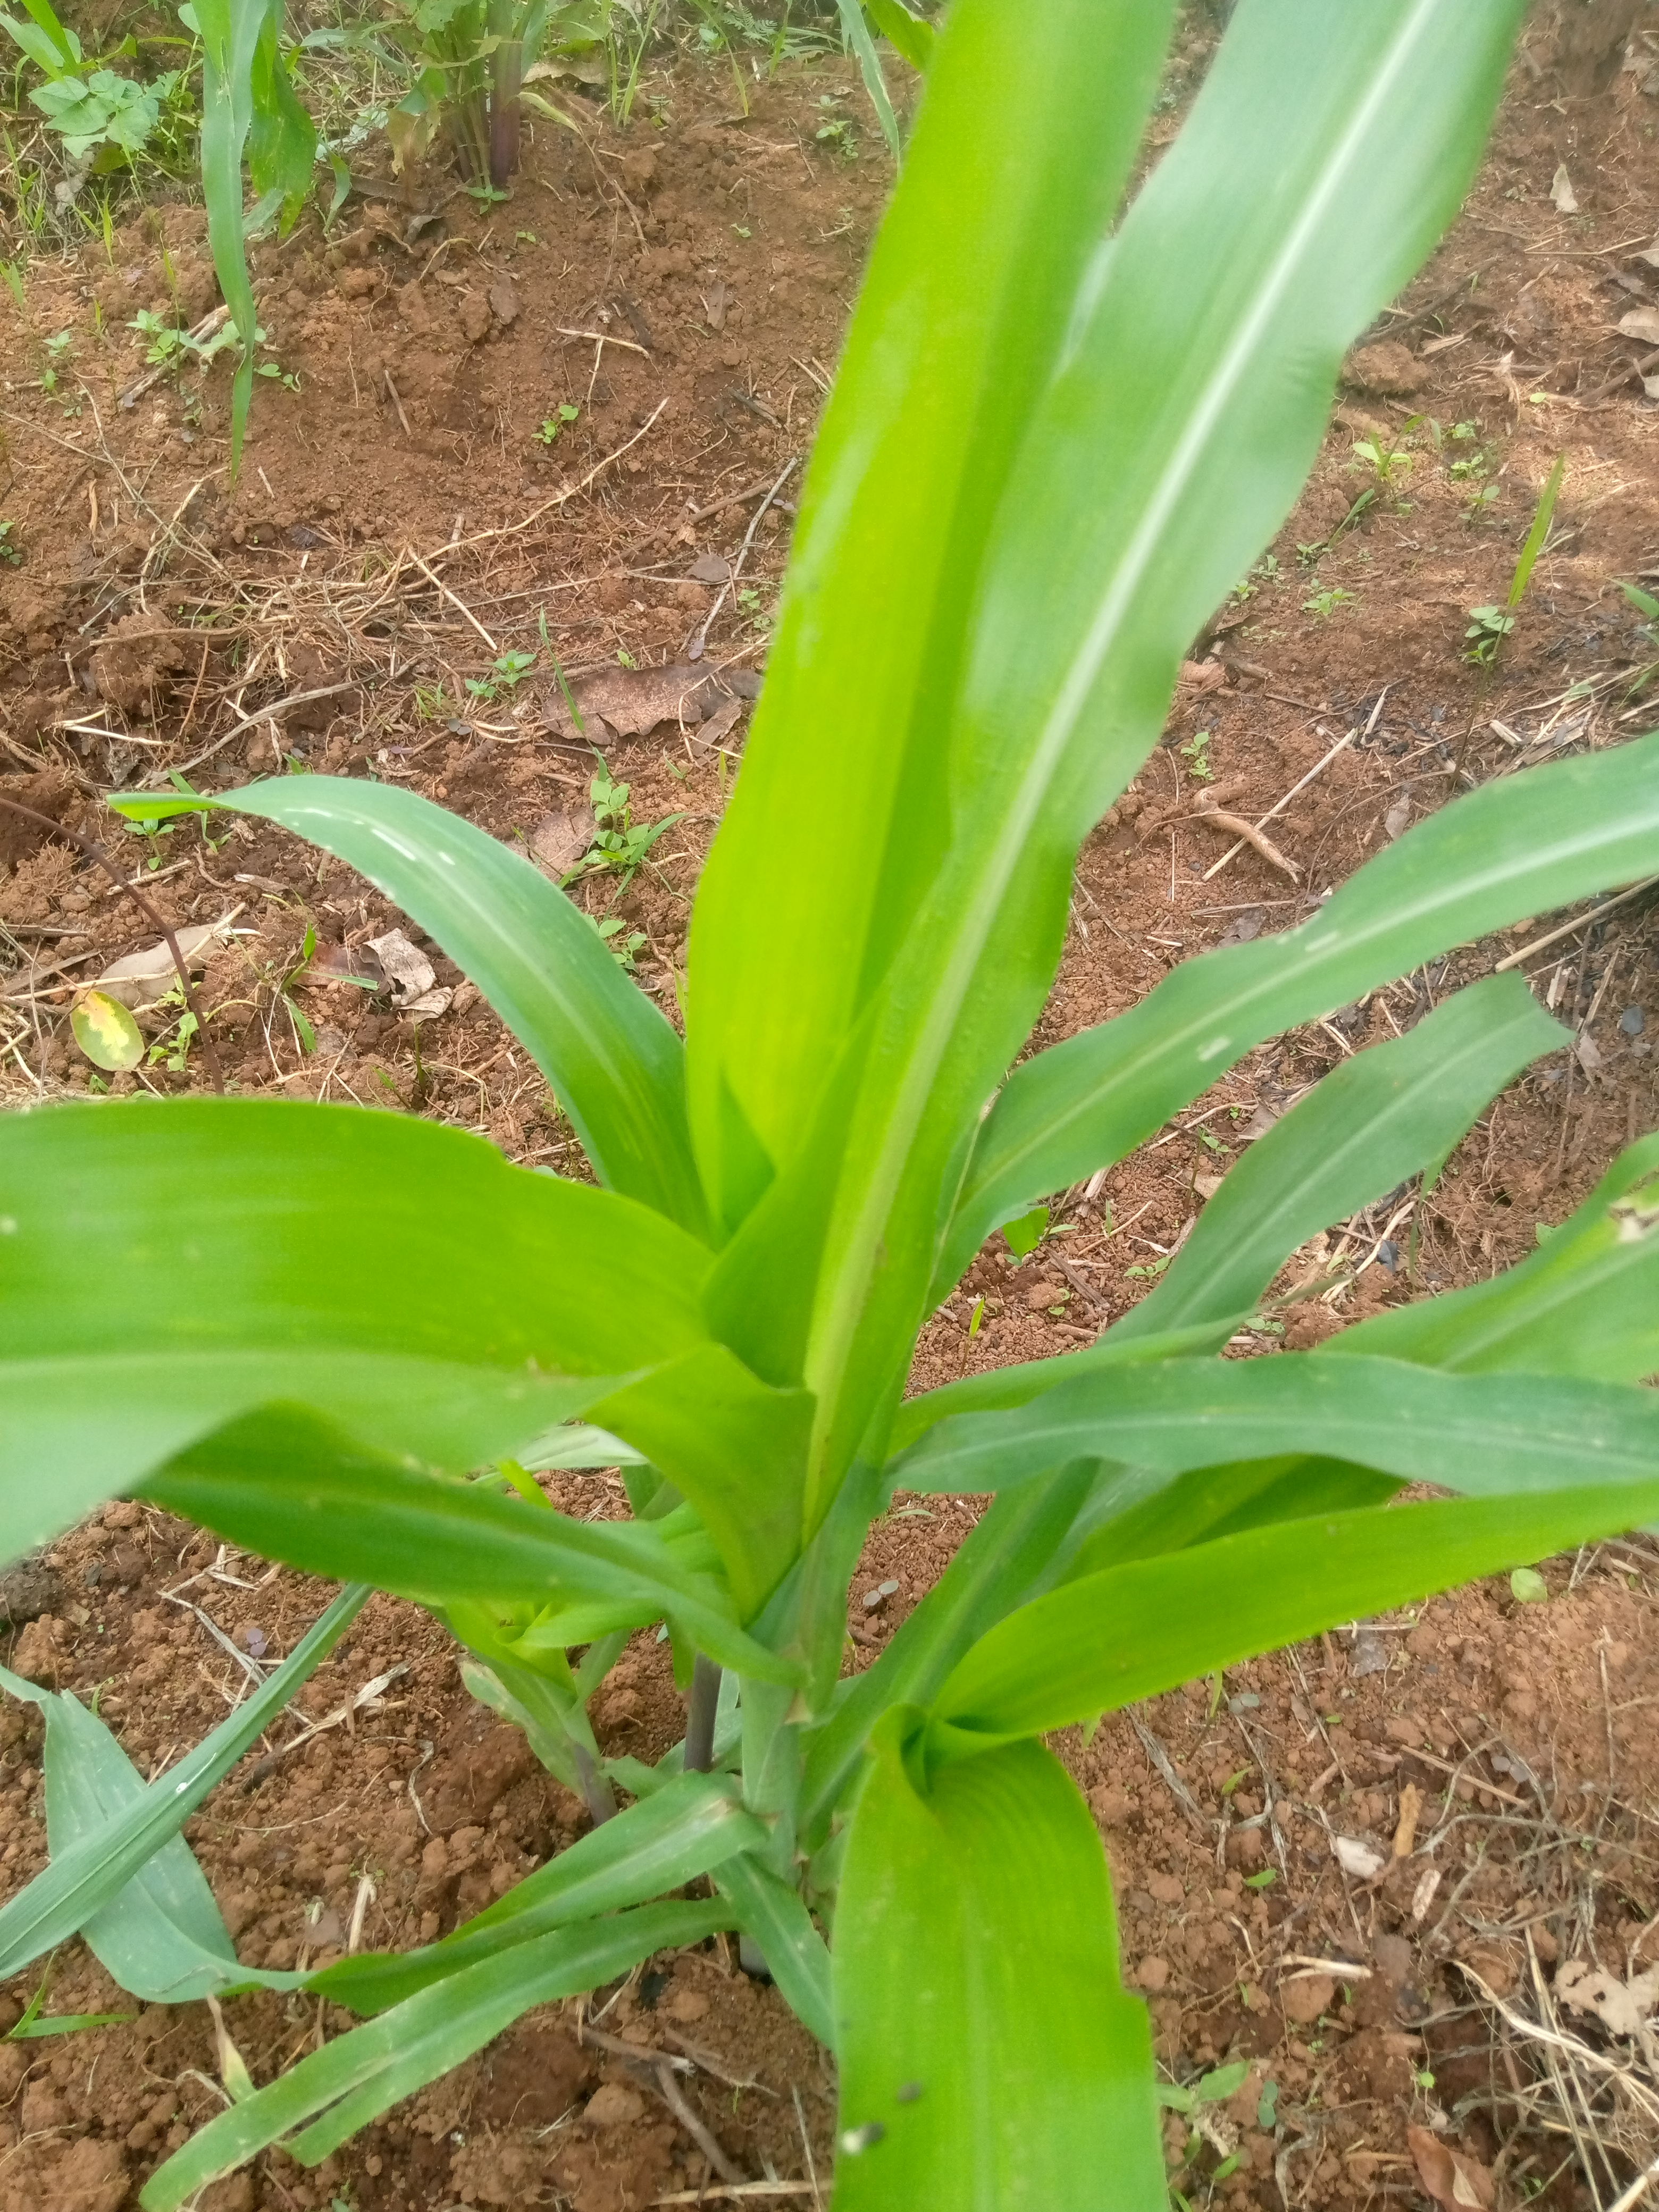
Label: spodoptera_frugiperda